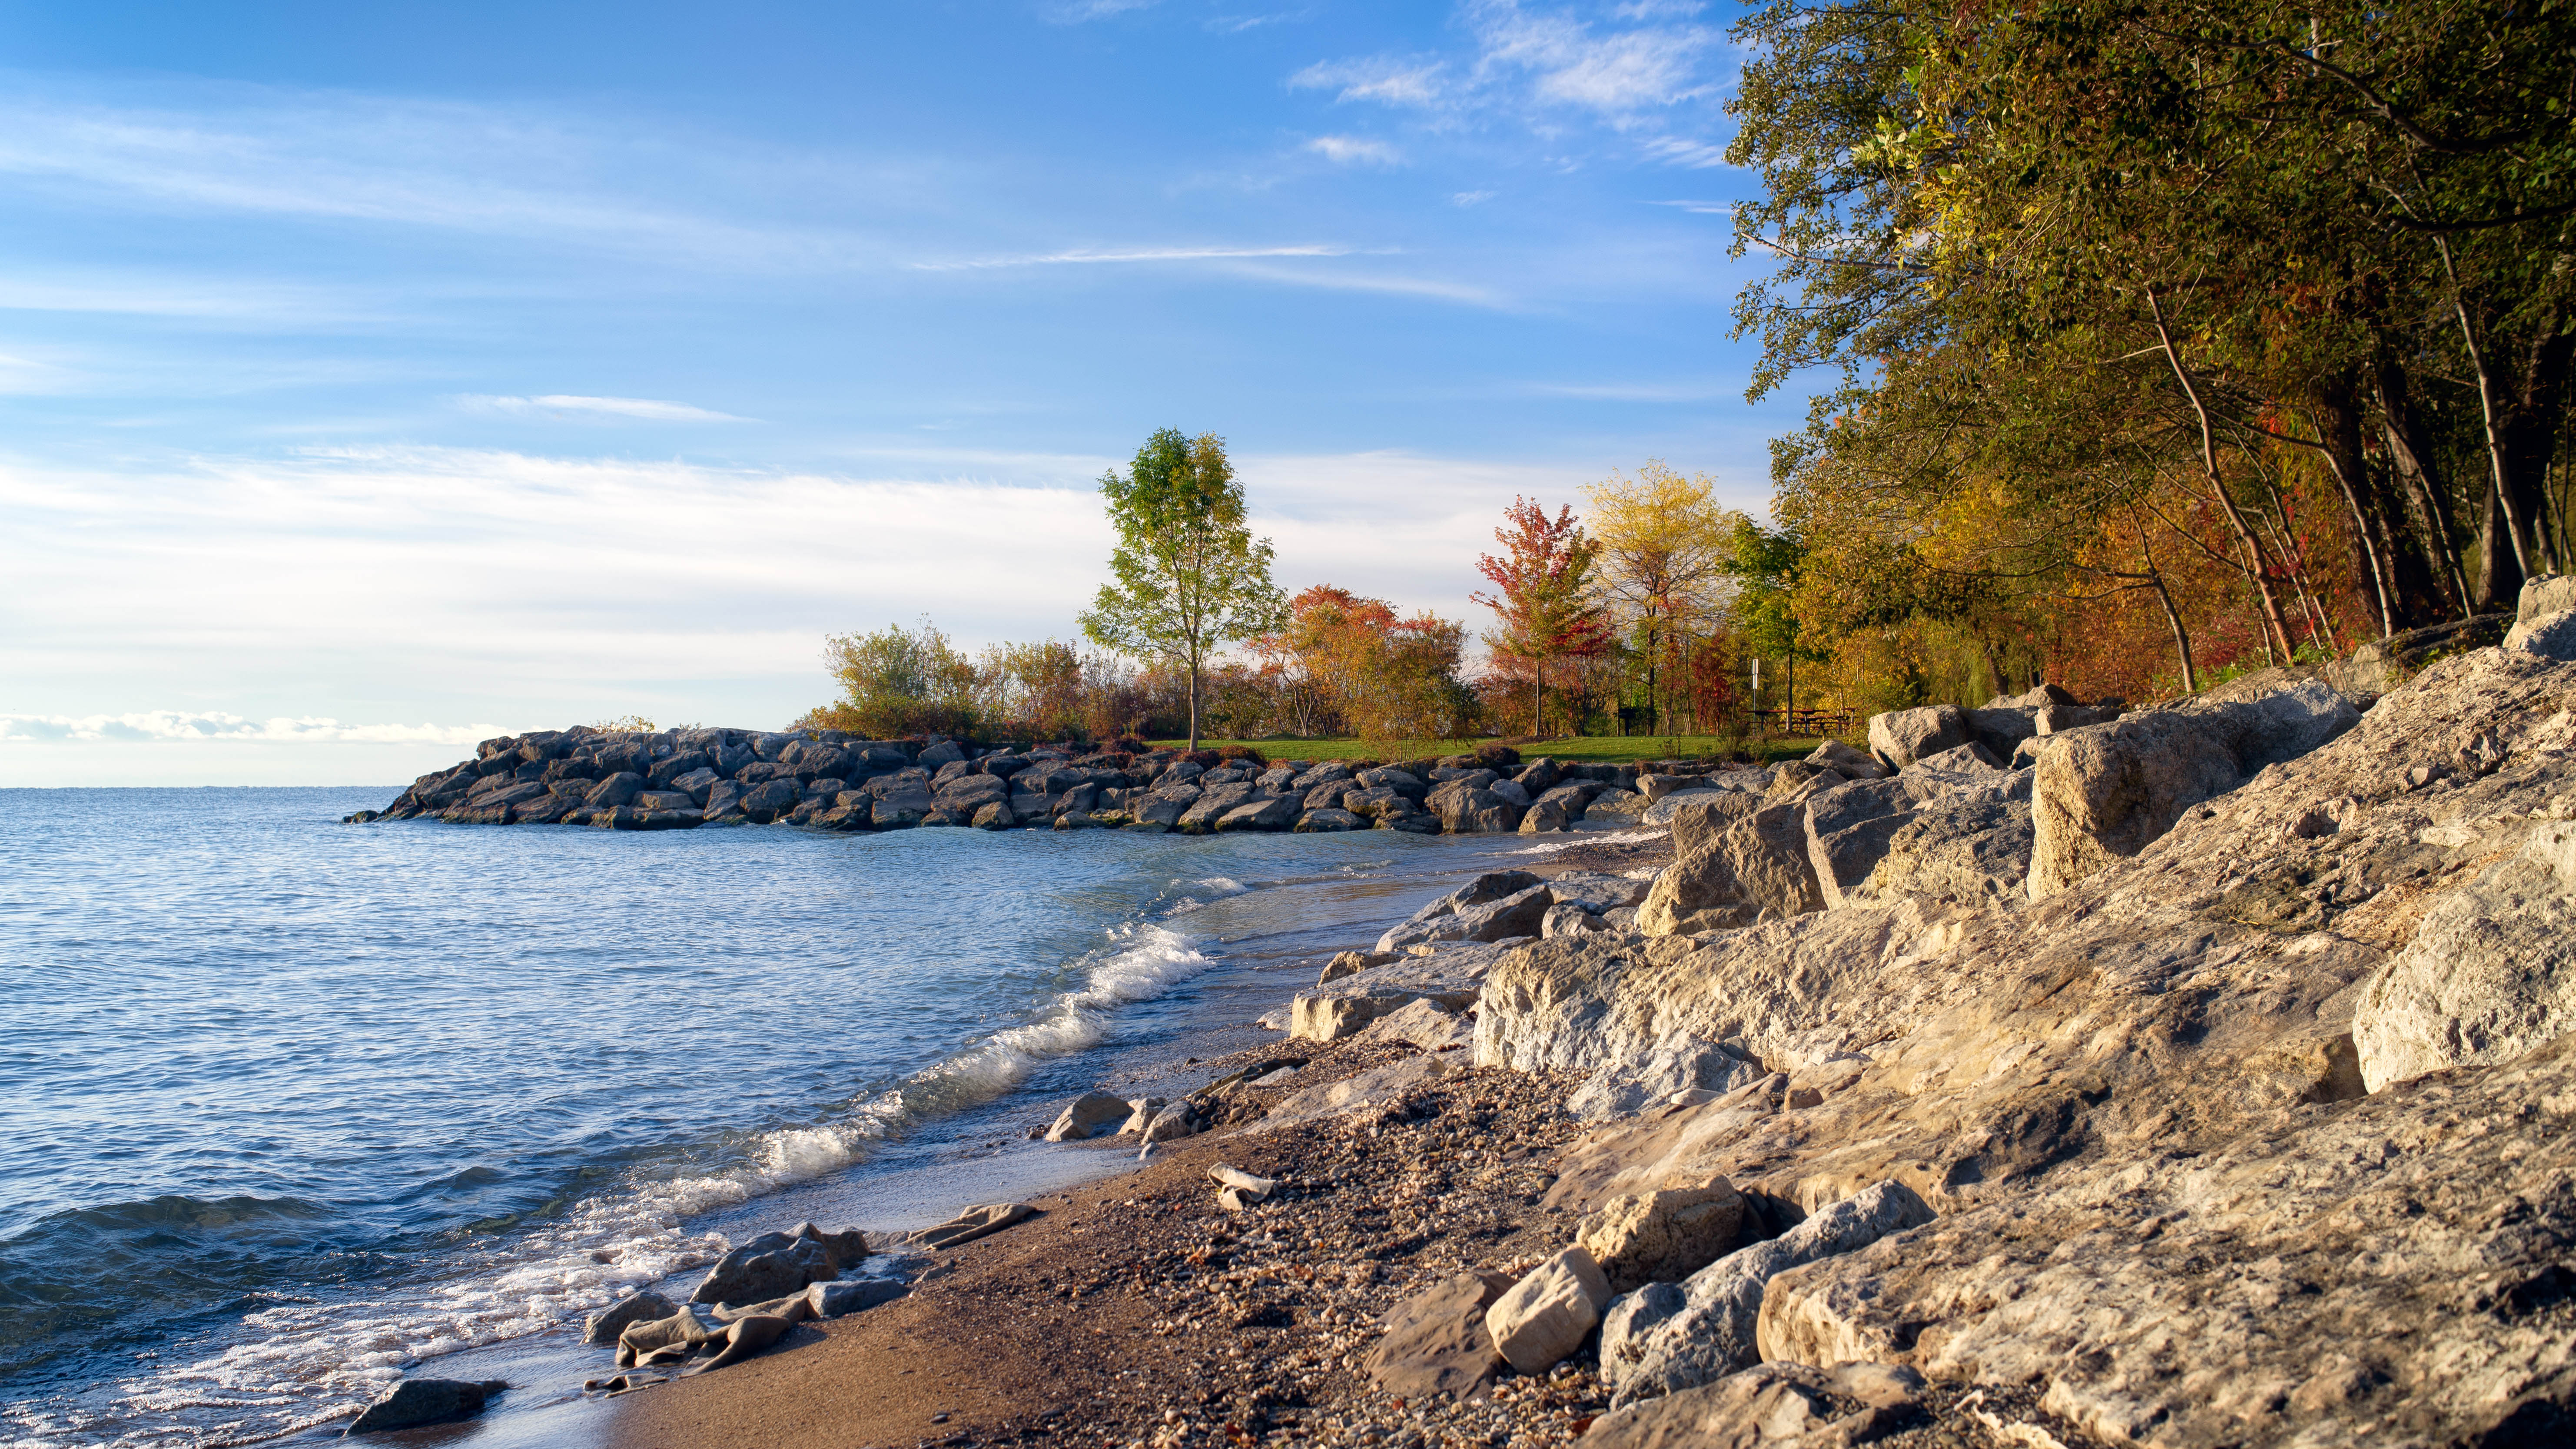
beach, landscape, sea, coast, water, nature, sand, rock, ocean, shore, lake, river, summer, vacation, travel, cliff, daytime, cove, scenic, bay, island, seashore, terrain, body of water, trees, outdoors, waves, daylight, landform